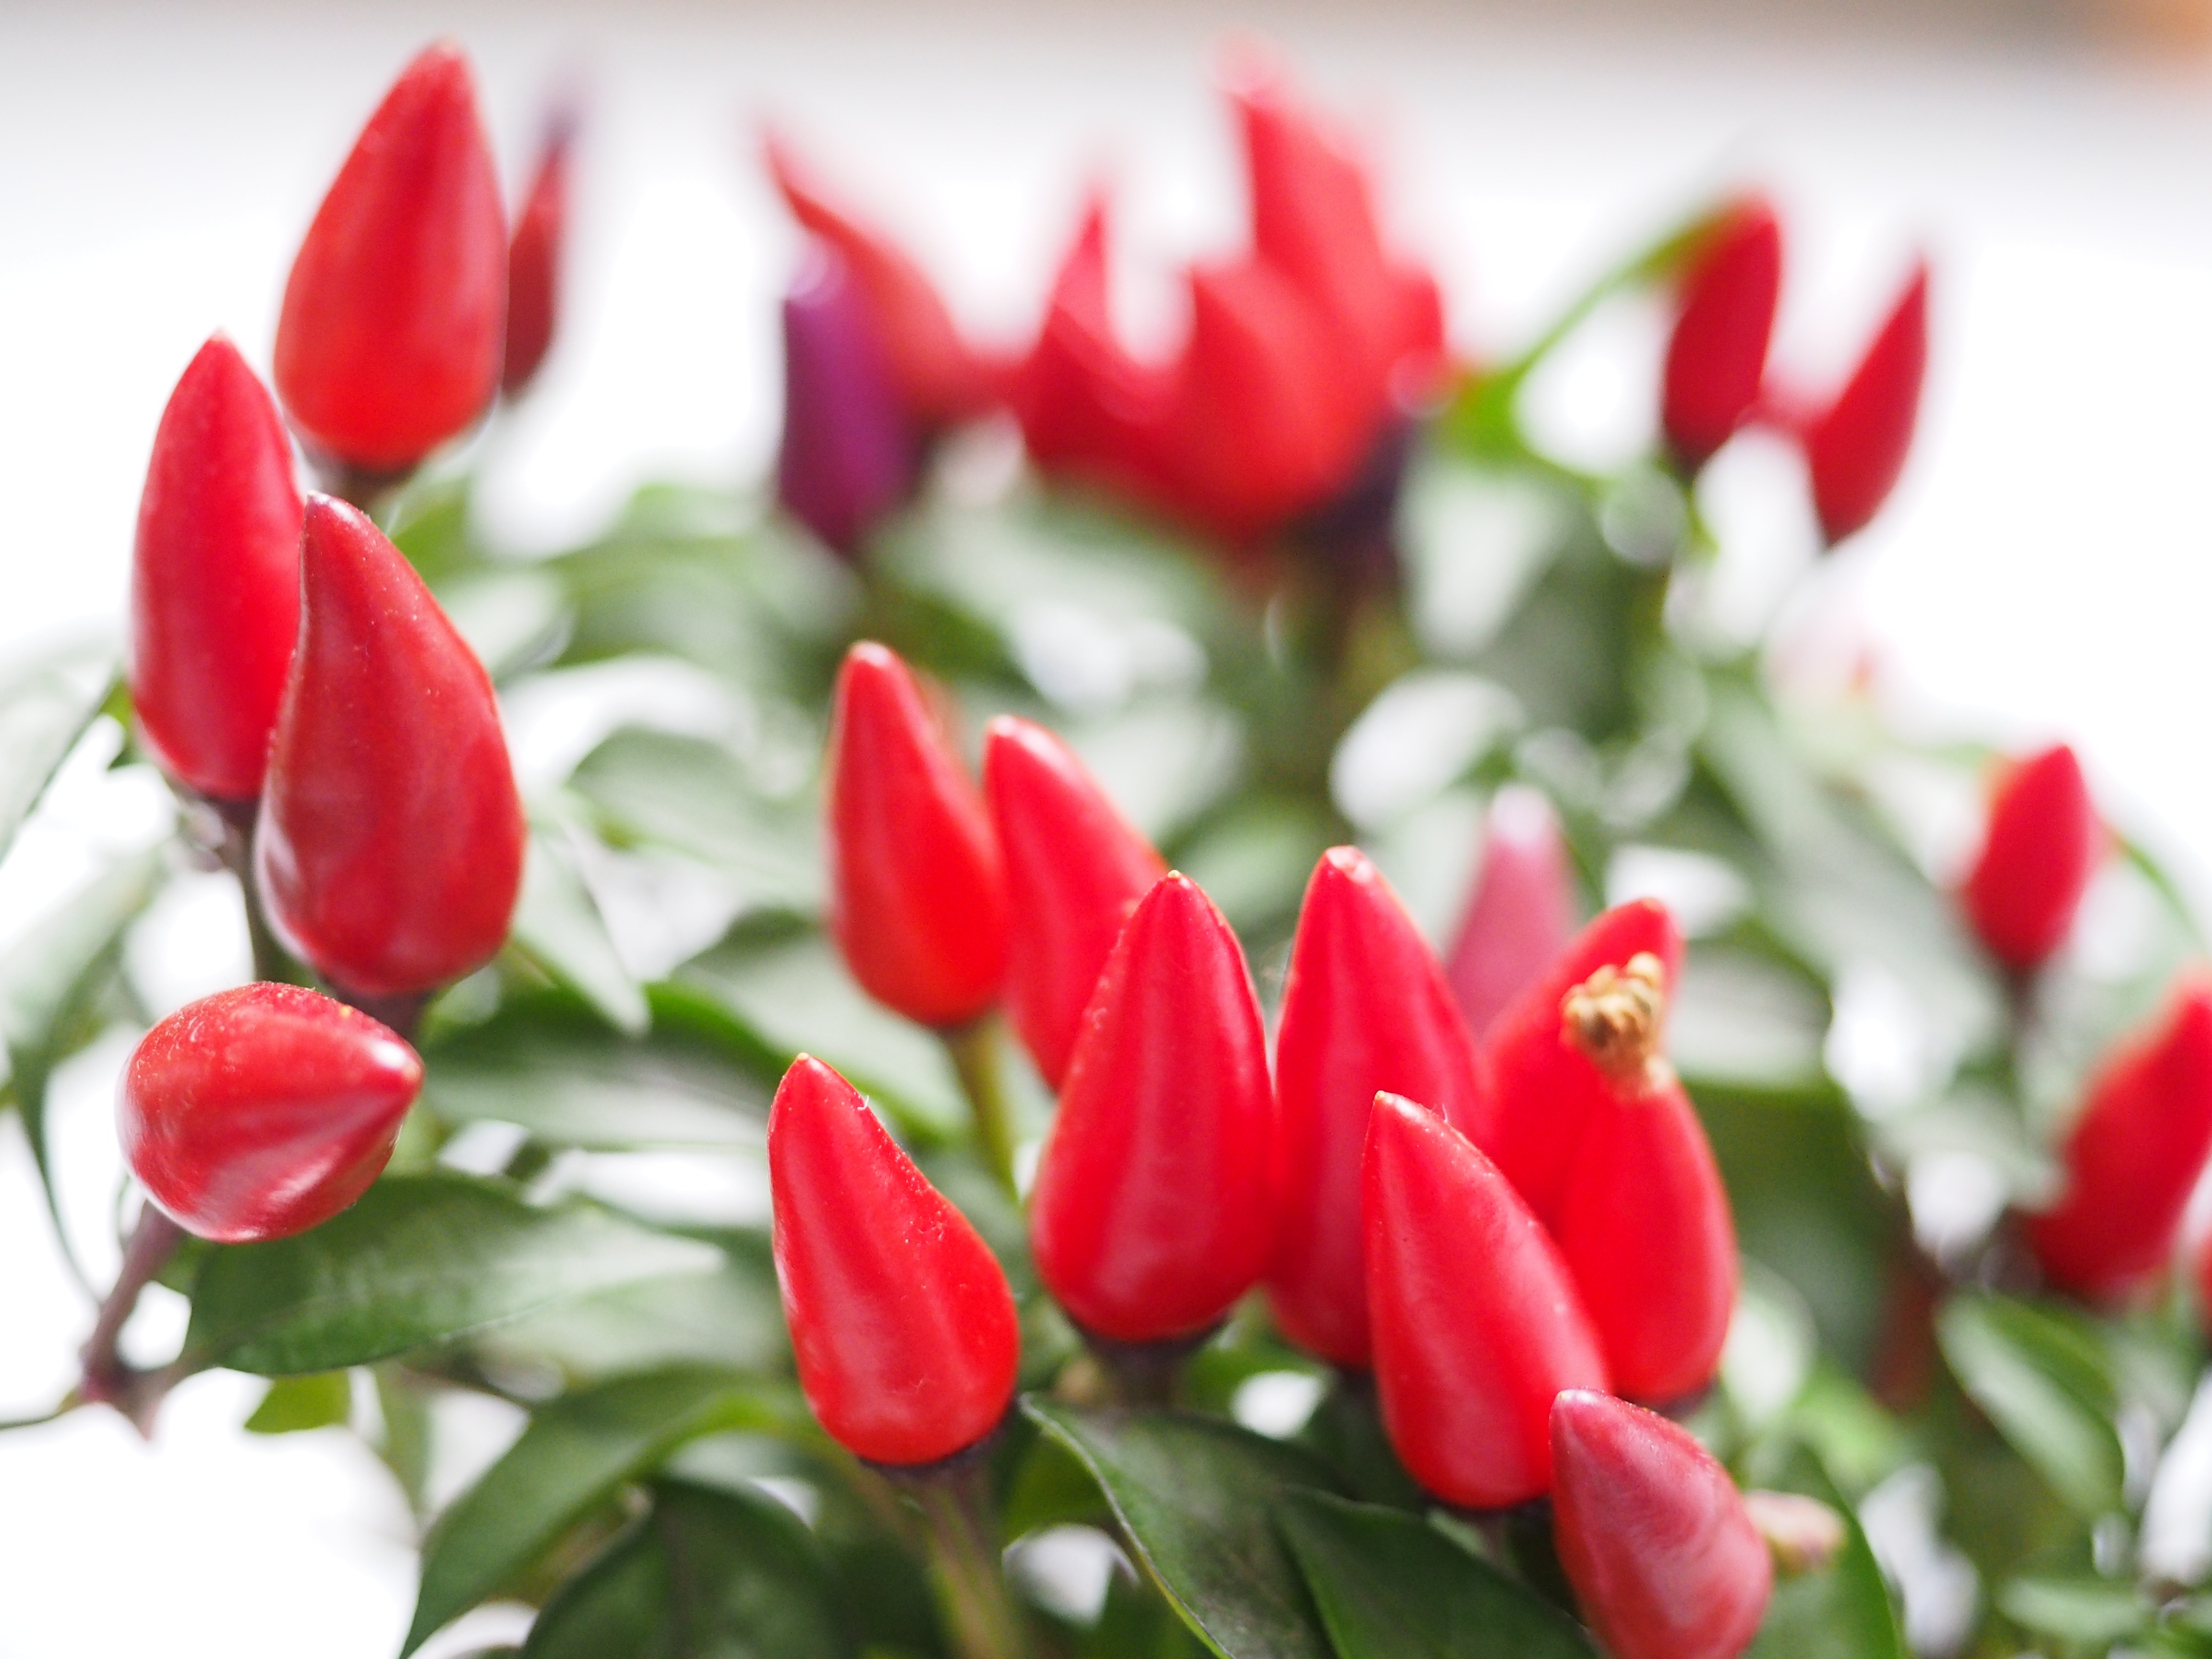
plant, flower, petal, pepper, chili, red, pepperoni, fruits, solanaceae, paprika, capsicum, flowering plant, nachtschattengew chs, hot peppers, capsicum annuum, ornamental peppers, land plant, chili berry, capsicum salsa